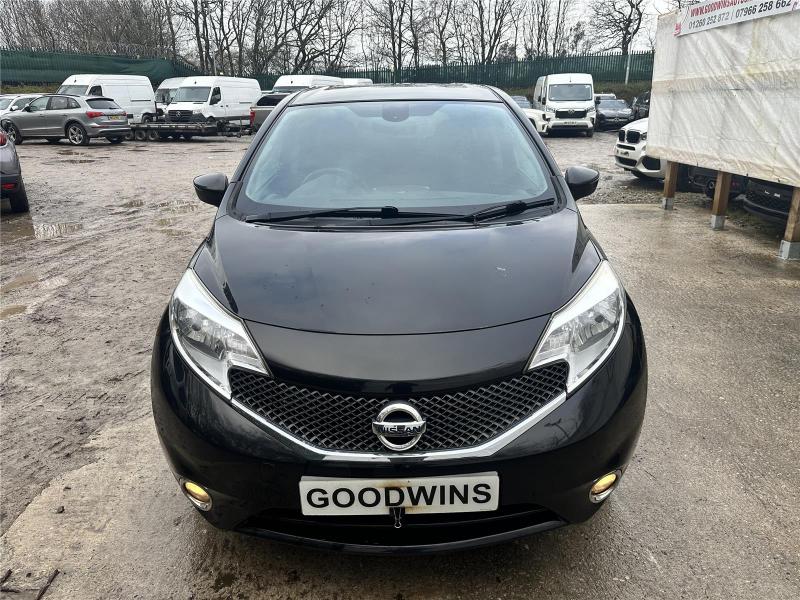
Aucun dommage détecté.
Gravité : aucun